Chauci

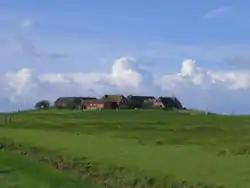
Terpen on hallig Hooge

The Germans of the region were not strongly hierarchical. This had been noted by Tacitus, for example when he mentioned the names of two kings of the first century Frisians and added that they were kings "as far as the Germans are under kings". Haywood ("Dark Age Naval Power", 1999) says the Chauci were originally neither highly centralised nor highly stratified, though they became more so after 100 AD. Barbara Yorke, speaking of the fifth century, describes the 'Continental Saxons' (which then included the Chauci) as having powerful local families and a dominant military leader.